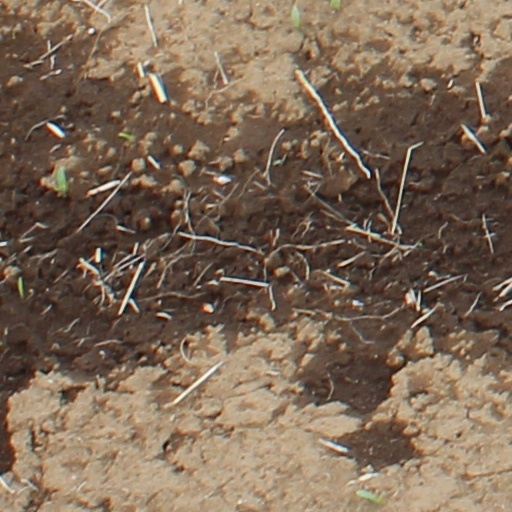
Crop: wheat